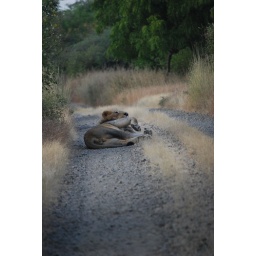
Whan I spotted this young male lion he was in his post prandial ciesta.